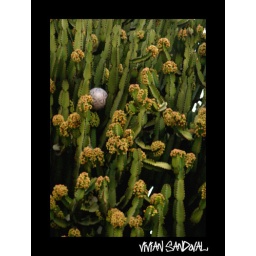
ball in cactus tree